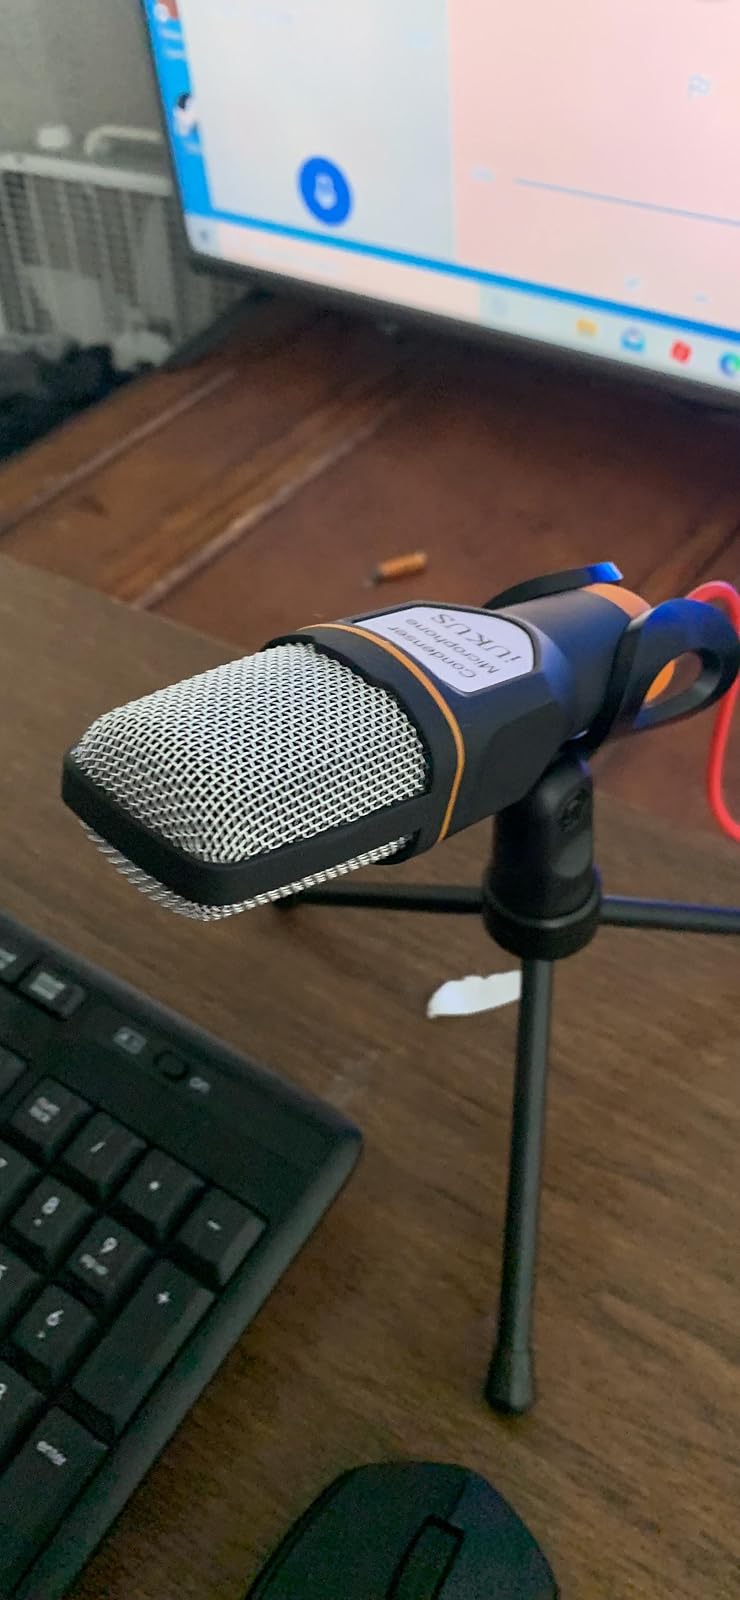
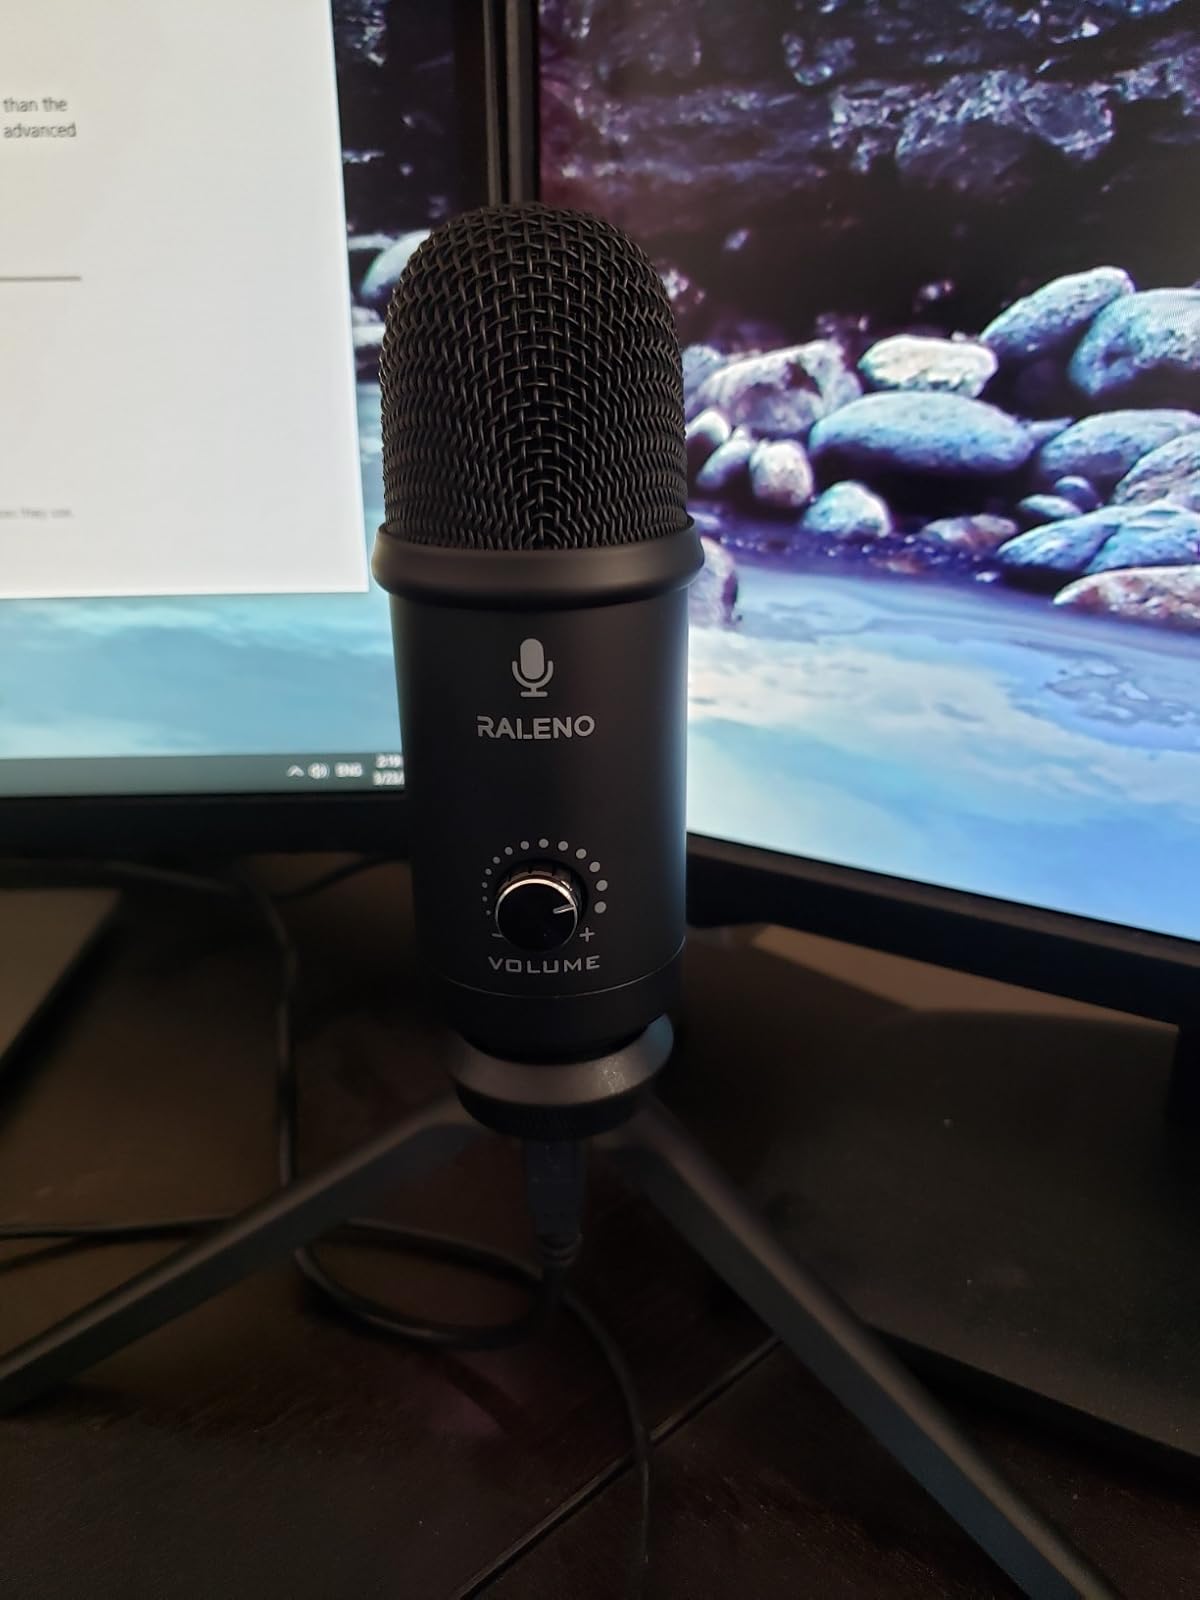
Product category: microphone
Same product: no